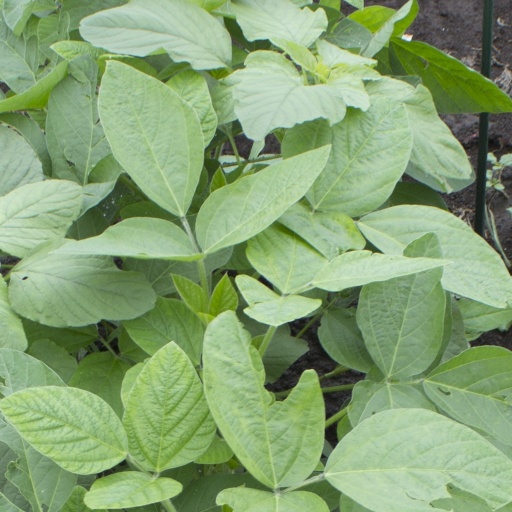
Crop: soybean